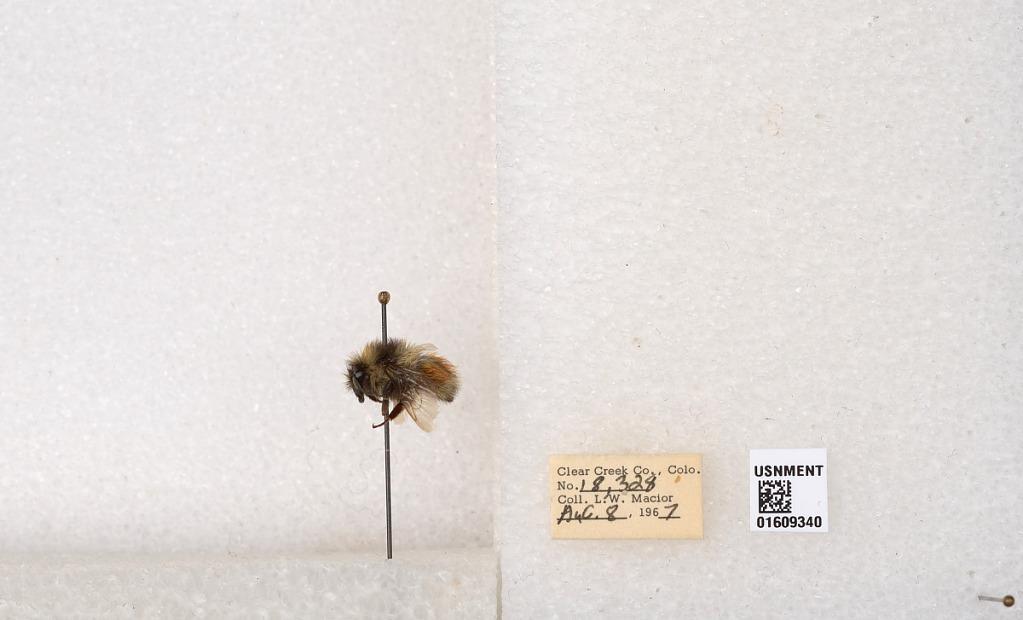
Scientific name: Bombus (Pyrobombus) sylvicola Kirby
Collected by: L. Macior
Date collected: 1967-8-8
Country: United States
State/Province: Colorado
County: Clear Creek
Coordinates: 39.6856, -105.645